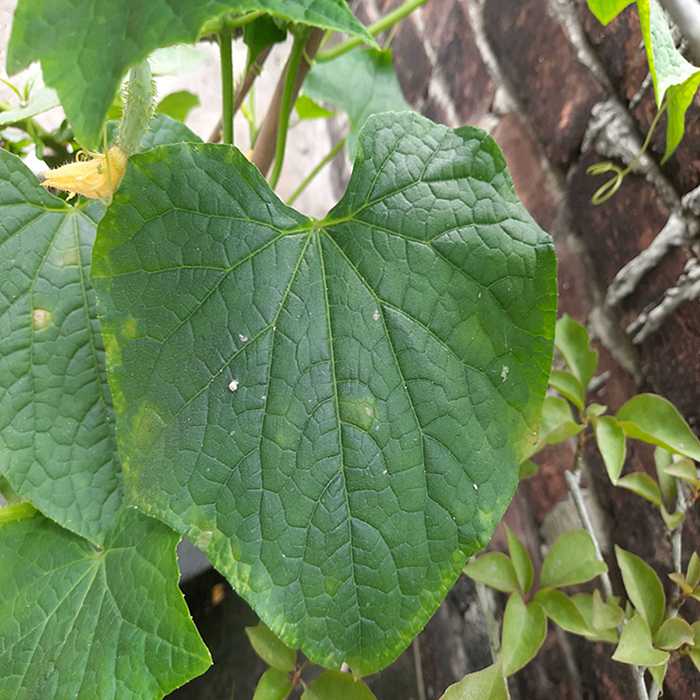
Plant: Cucumber
Label: Fresh leaf